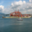
Label: ship